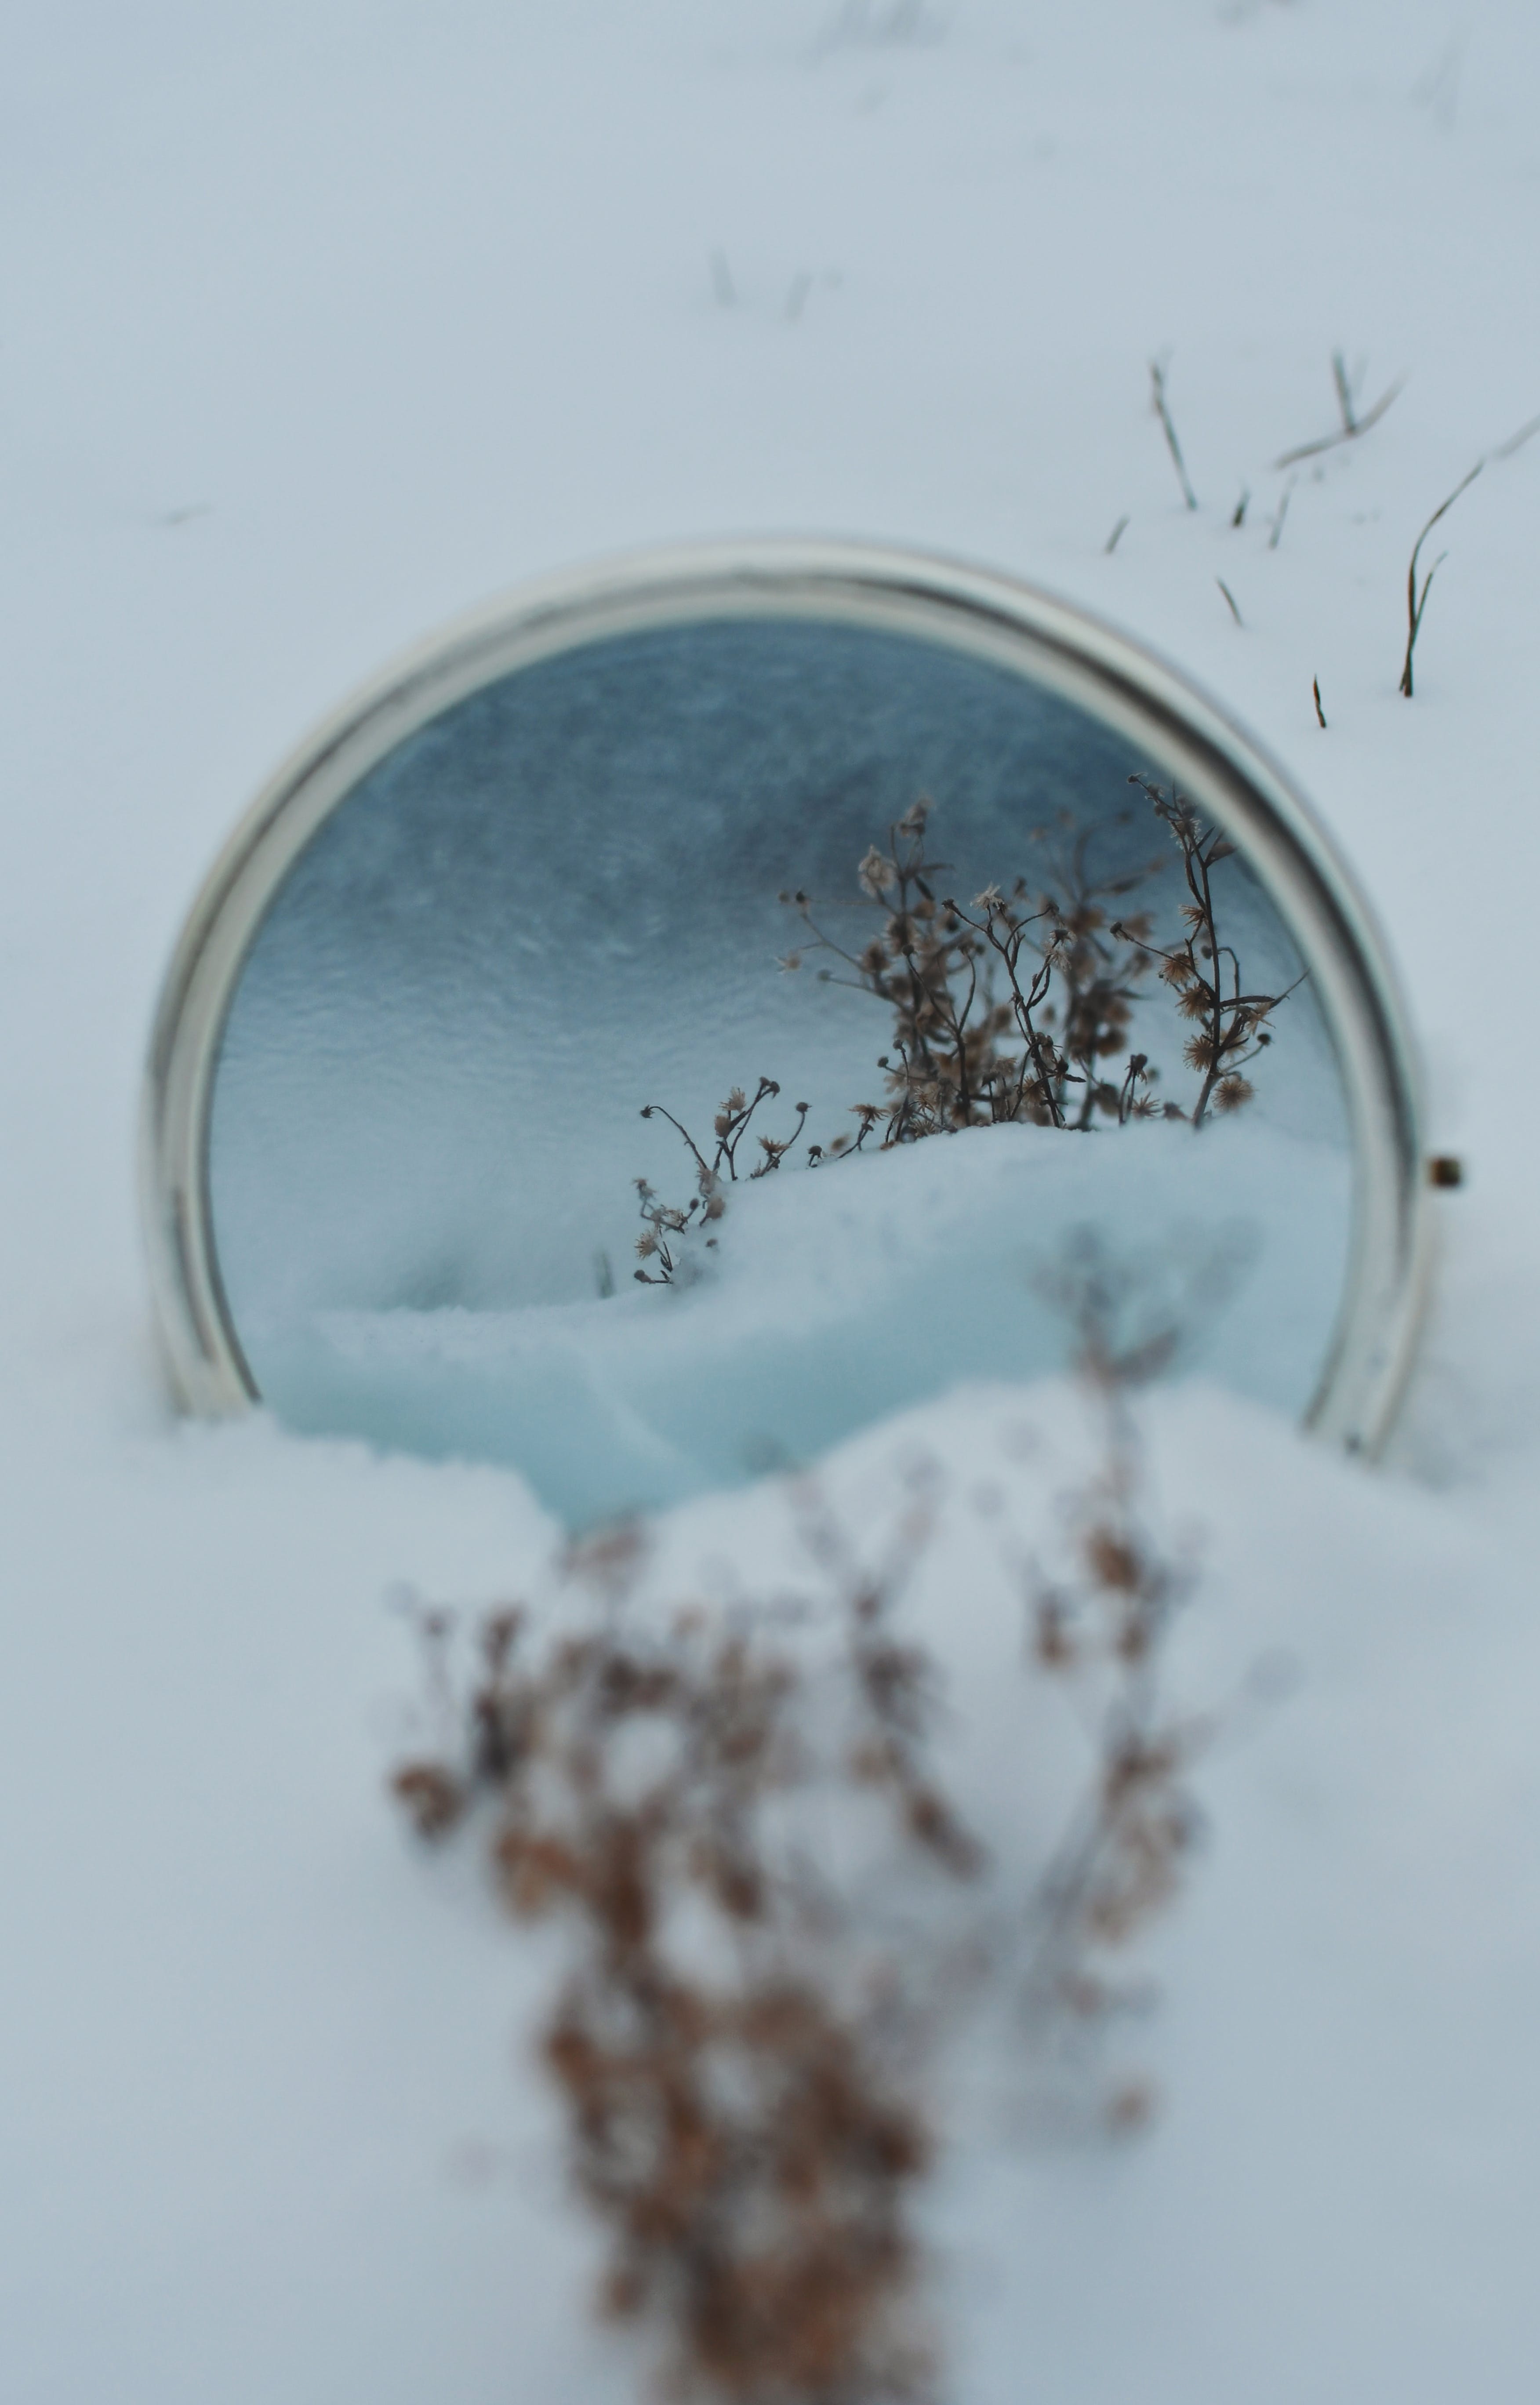
natural, snow, window, branch, twig, plant, atmospheric phenomenon, freezing, Tints and shades, tree, circle, winter, frost, wood, precipitation, art, sky, still life photography, macro photography, room, reflection, visual arts, winter storm